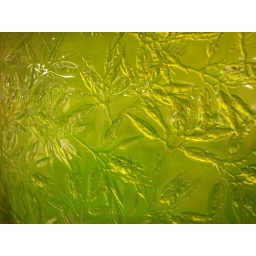
This textured glass has its organic appeal enhanced by the lime green color of the glass.